Apatosaurus

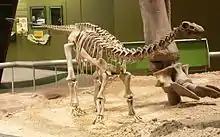
Juvenile "A." sp. mount, Sam Noble Oklahoma Museum of Natural History

Diplodocids like "Apatosaurus" are often portrayed with their necks held high up in the air, allowing them to browse on tall trees. Some studies state diplodocid necks were less flexible than previously believed, because the structure of the neck vertebrae would not have allowed the neck to bend far upward, and that sauropods like "Apatosaurus" were adapted to low browsing or ground feeding.